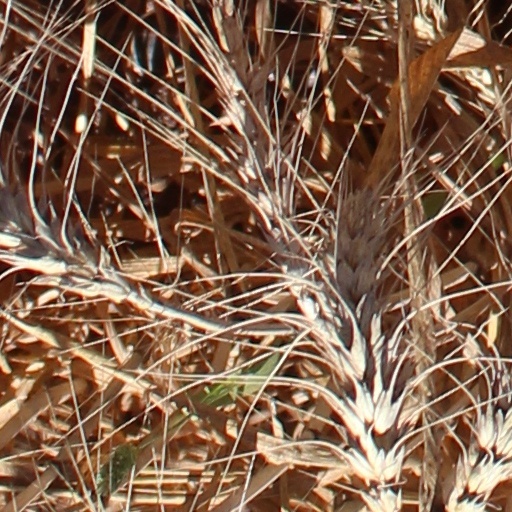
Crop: wheat